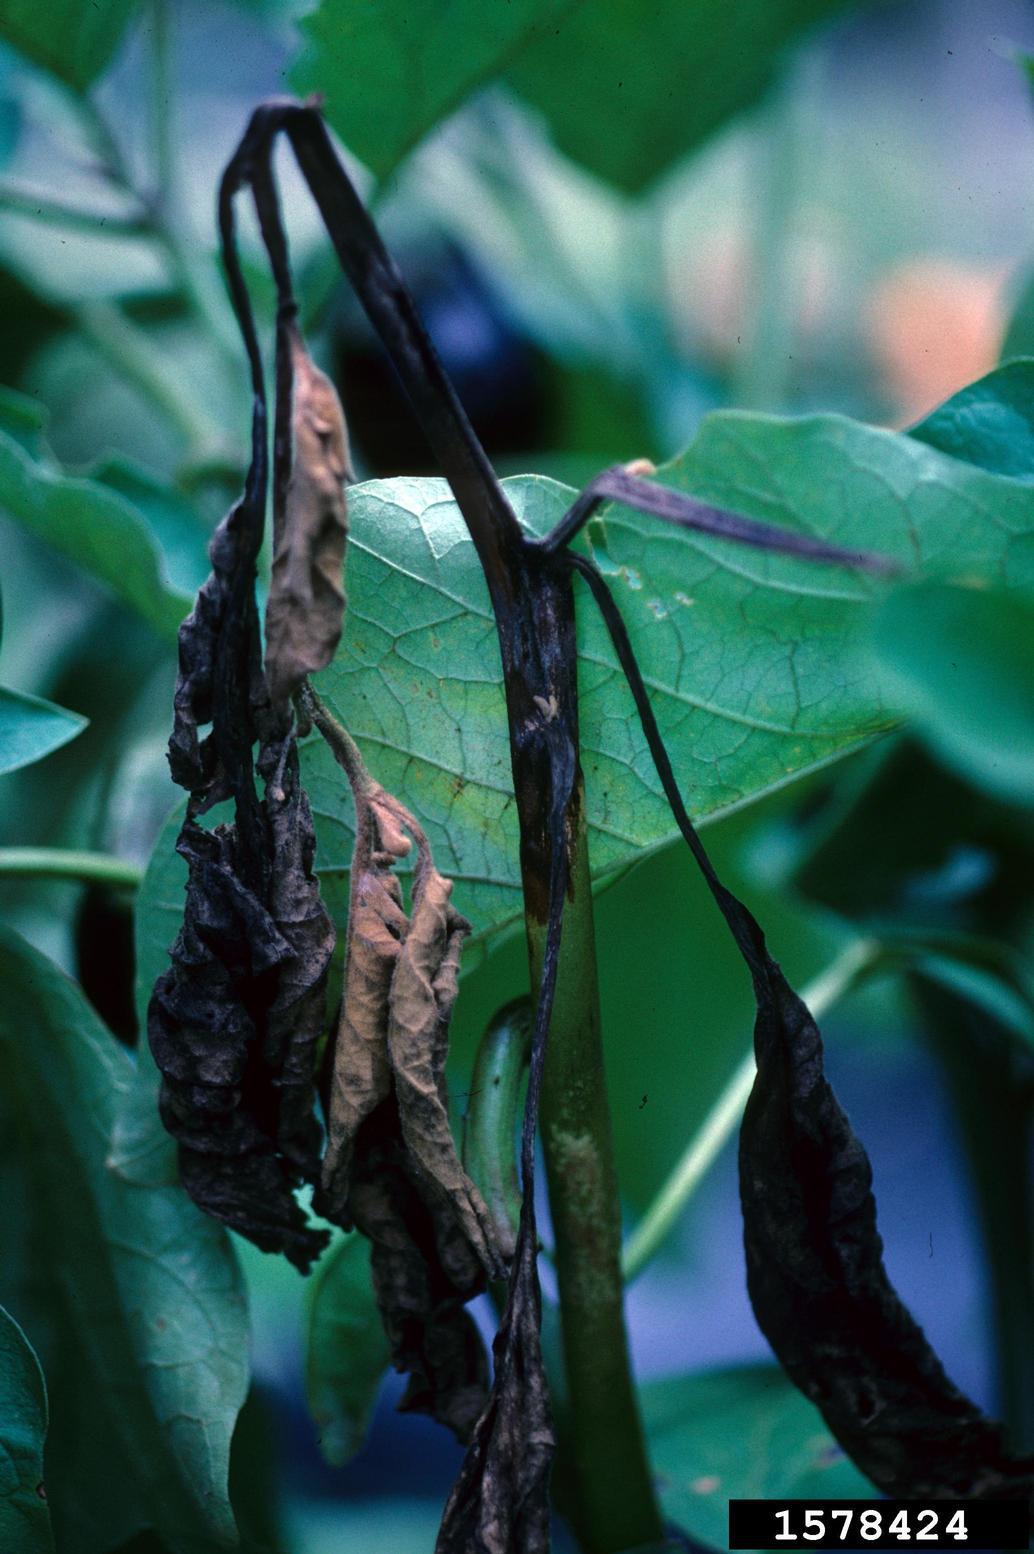
Plant: Eggplant
Disease: eggplant phytophthora blight